Anandam

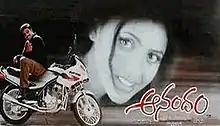
Poster

Anandam is a 2001 Indian Telugu-language romance film, directed by Srinu Vaitla and starring Akash and Rekha in the lead roles. The music of the film was composed by Devi Sri Prasad. The film was sensational hit at box office and ran for 200 days in two centers, 175 days in two centers and 100 days in all major centers. It was a commercial and critical success of the time. This film made Akash an overnight star of the Telugu film industry. The film was remade in Kannada as "Ananda", in Tamil as "Inidhu Inidhu Kaadhal Inidhu", both versions being produced by Ramoji Rao and in Hindi as "Thoda Tum Badlo Thoda Hum".